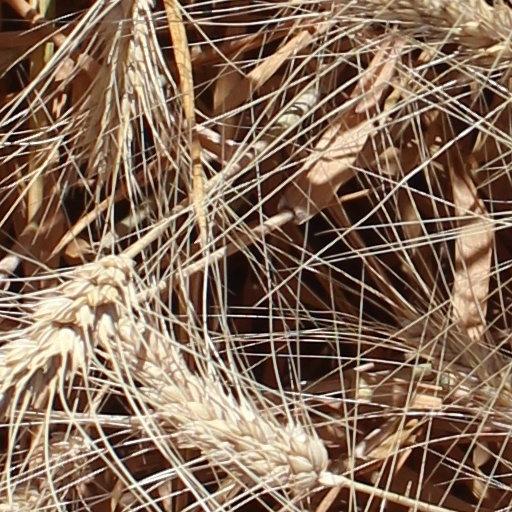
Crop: wheat